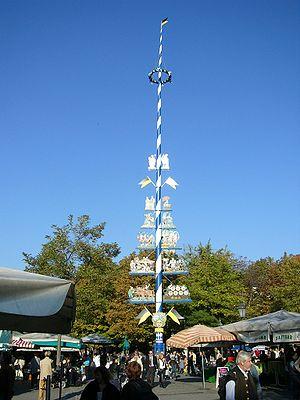
Le Viktualienmarkt est un marché alimentaire journalier et une place au centre de Munich, en Allemagne.